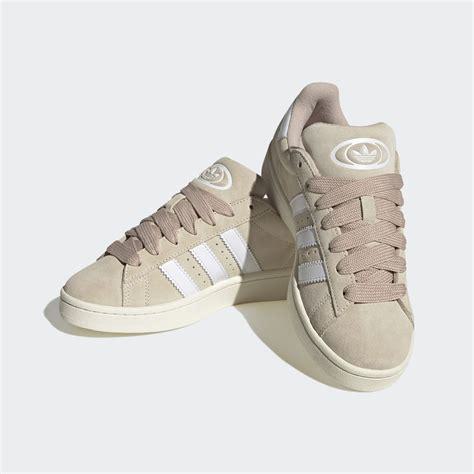
Brand: Adidas
Model: Campus 00S